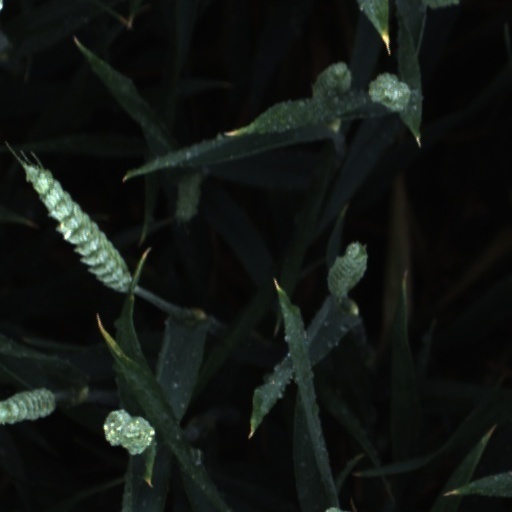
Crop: wheat